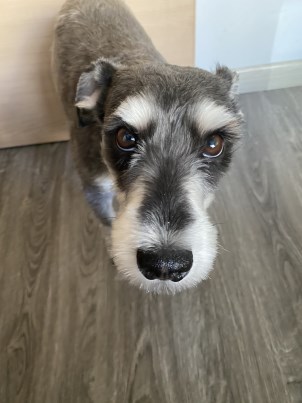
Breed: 2342-n000102-miniature_schnauzer